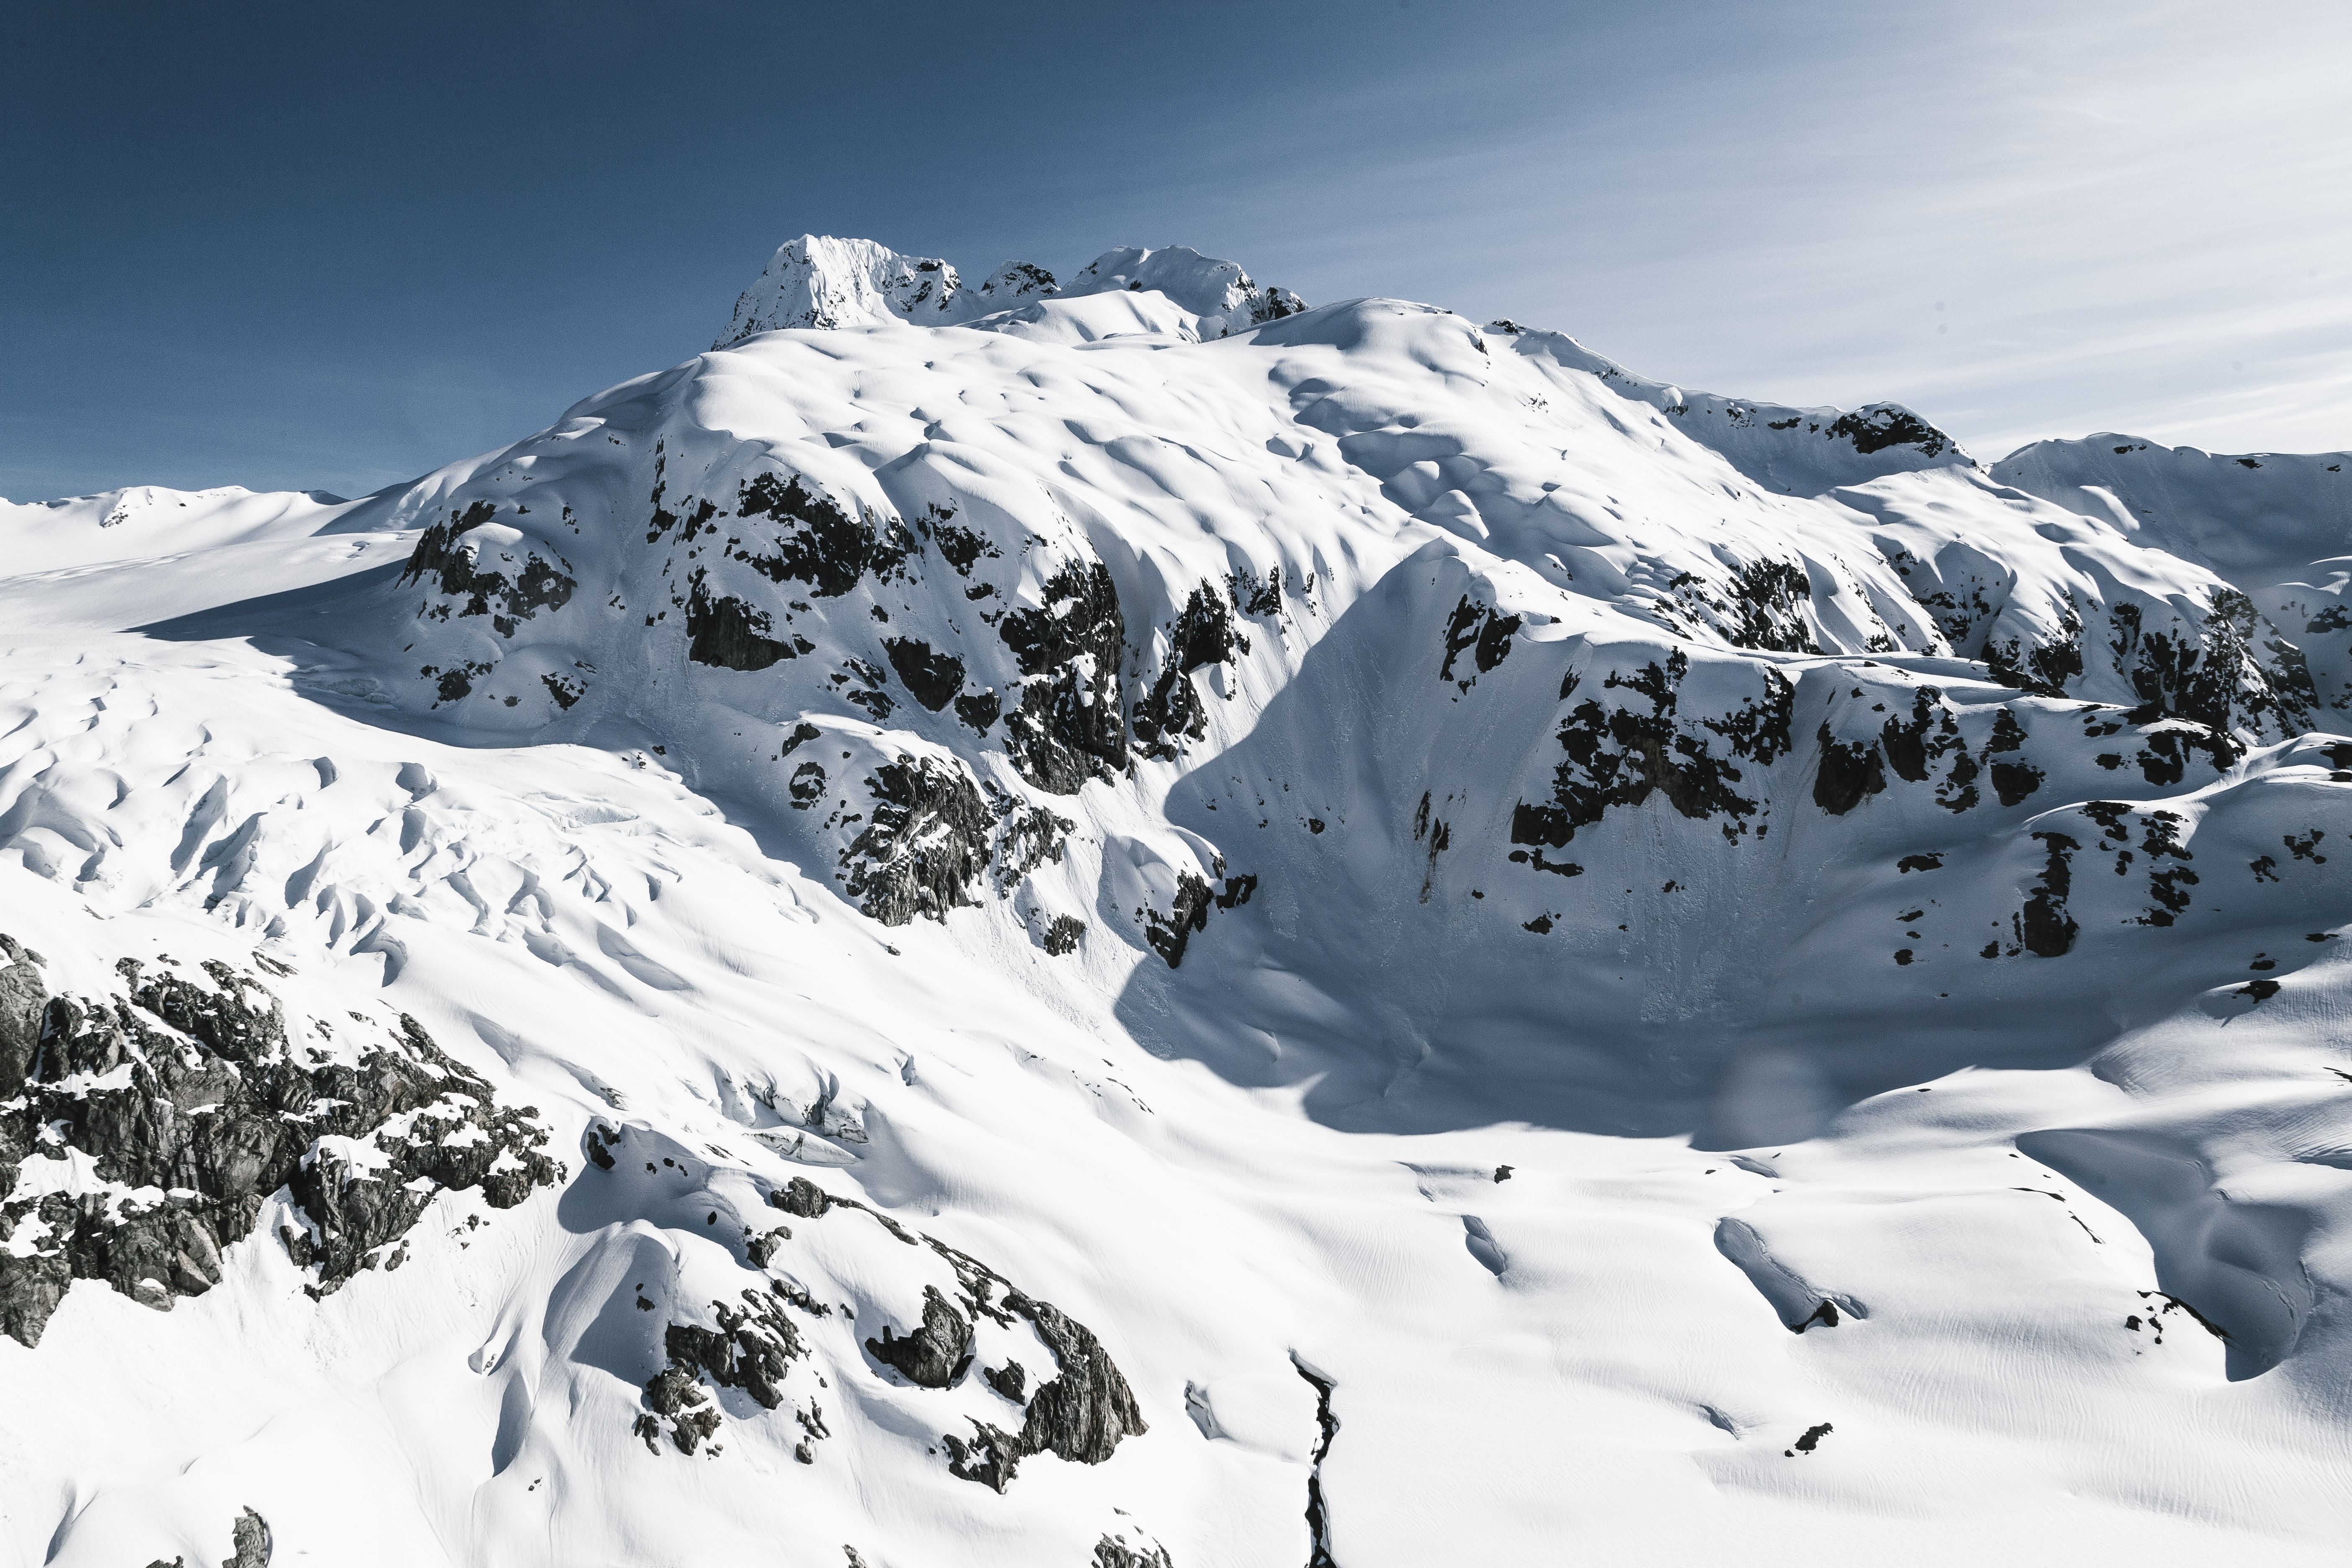
landscape, nature, forest, outdoor, rock, wilderness, mountain, snow, cold, winter, cloud, sky, hiking, white, hill, adventure, view, peak, mountain range, travel, range, ice, high, symbol, scenery, weather, blue, extreme, skiing, tourism, christmas, season, ridge, summit, climb, winter sport, massif, design, resort, alps, ski, seasonal, icon, cirque, top, piste, victory, landform, ski touring, achieve, accomplish, ski mountaineering, rock climb, geographical feature, mountainous landforms, geological phenomenon